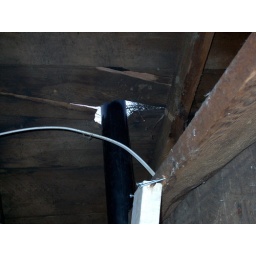
Hole in roof above toilet where vent stack was installed.